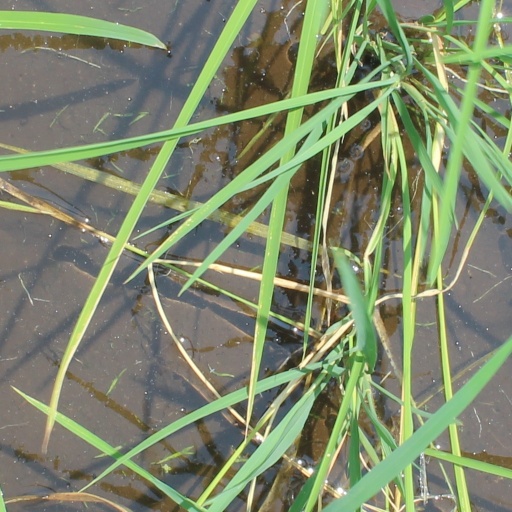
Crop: rice